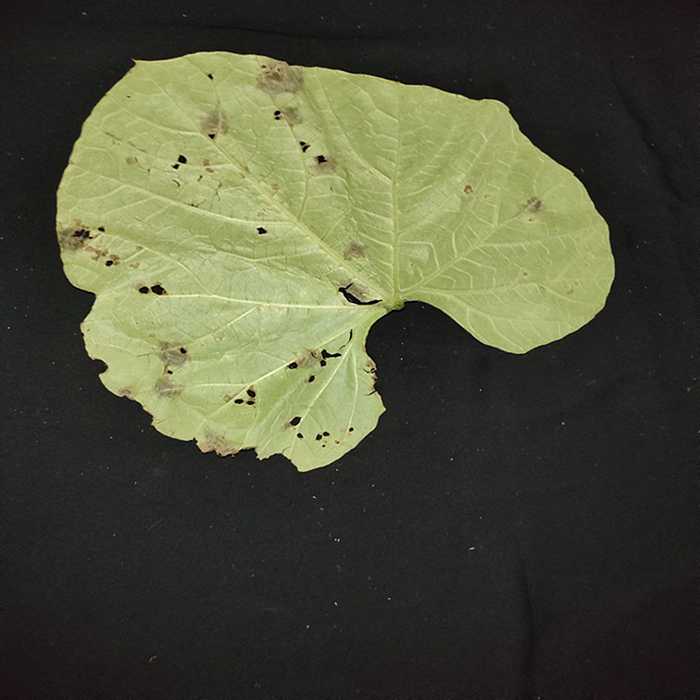
Plant: Bottle gourd
Label: Anthracnose